First Unitarian Congregational Society

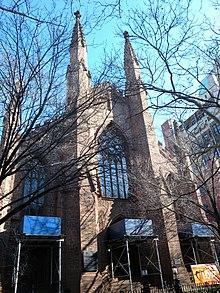
First Unitarian Congregational Society in Brooklyn in 2010

First Unitarian Congregational Society in Brooklyn is a Unitarian Universalist congregation in Brooklyn, New York. The Society was established in 1833 and has been worshiping in its historic Gothic Revival Sanctuary since 1844. The Sanctuary is adorned with stained glass windows and a Louis C. Tiffany angel mosaic. It is one of the earliest Unitarian congregations in the United States, established just 8 years after the American Unitarian Association was formed in 1825.